Sarah Williams (Labyrinth)

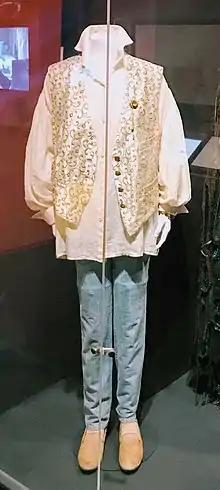
Sarah's main outfit of jeans, white blouse and waistcoat, displayed at the Museum of the Moving Image in New York City.

The character's main outfit, consisting of a large white poet blouse, brocade waistcoat and jeans, was fashioned by Brian Froud and costume designer Ellis Flyte so that it "didn't place her precisely in this world" but would look appropriate in a fairy tale world. However, Sarah's blue jeans were meant to keep her contemporary. Sarah is first introduced in the film wearing a medieval-style gown which is revealed to be a costume when her jeans are shown beneath it.